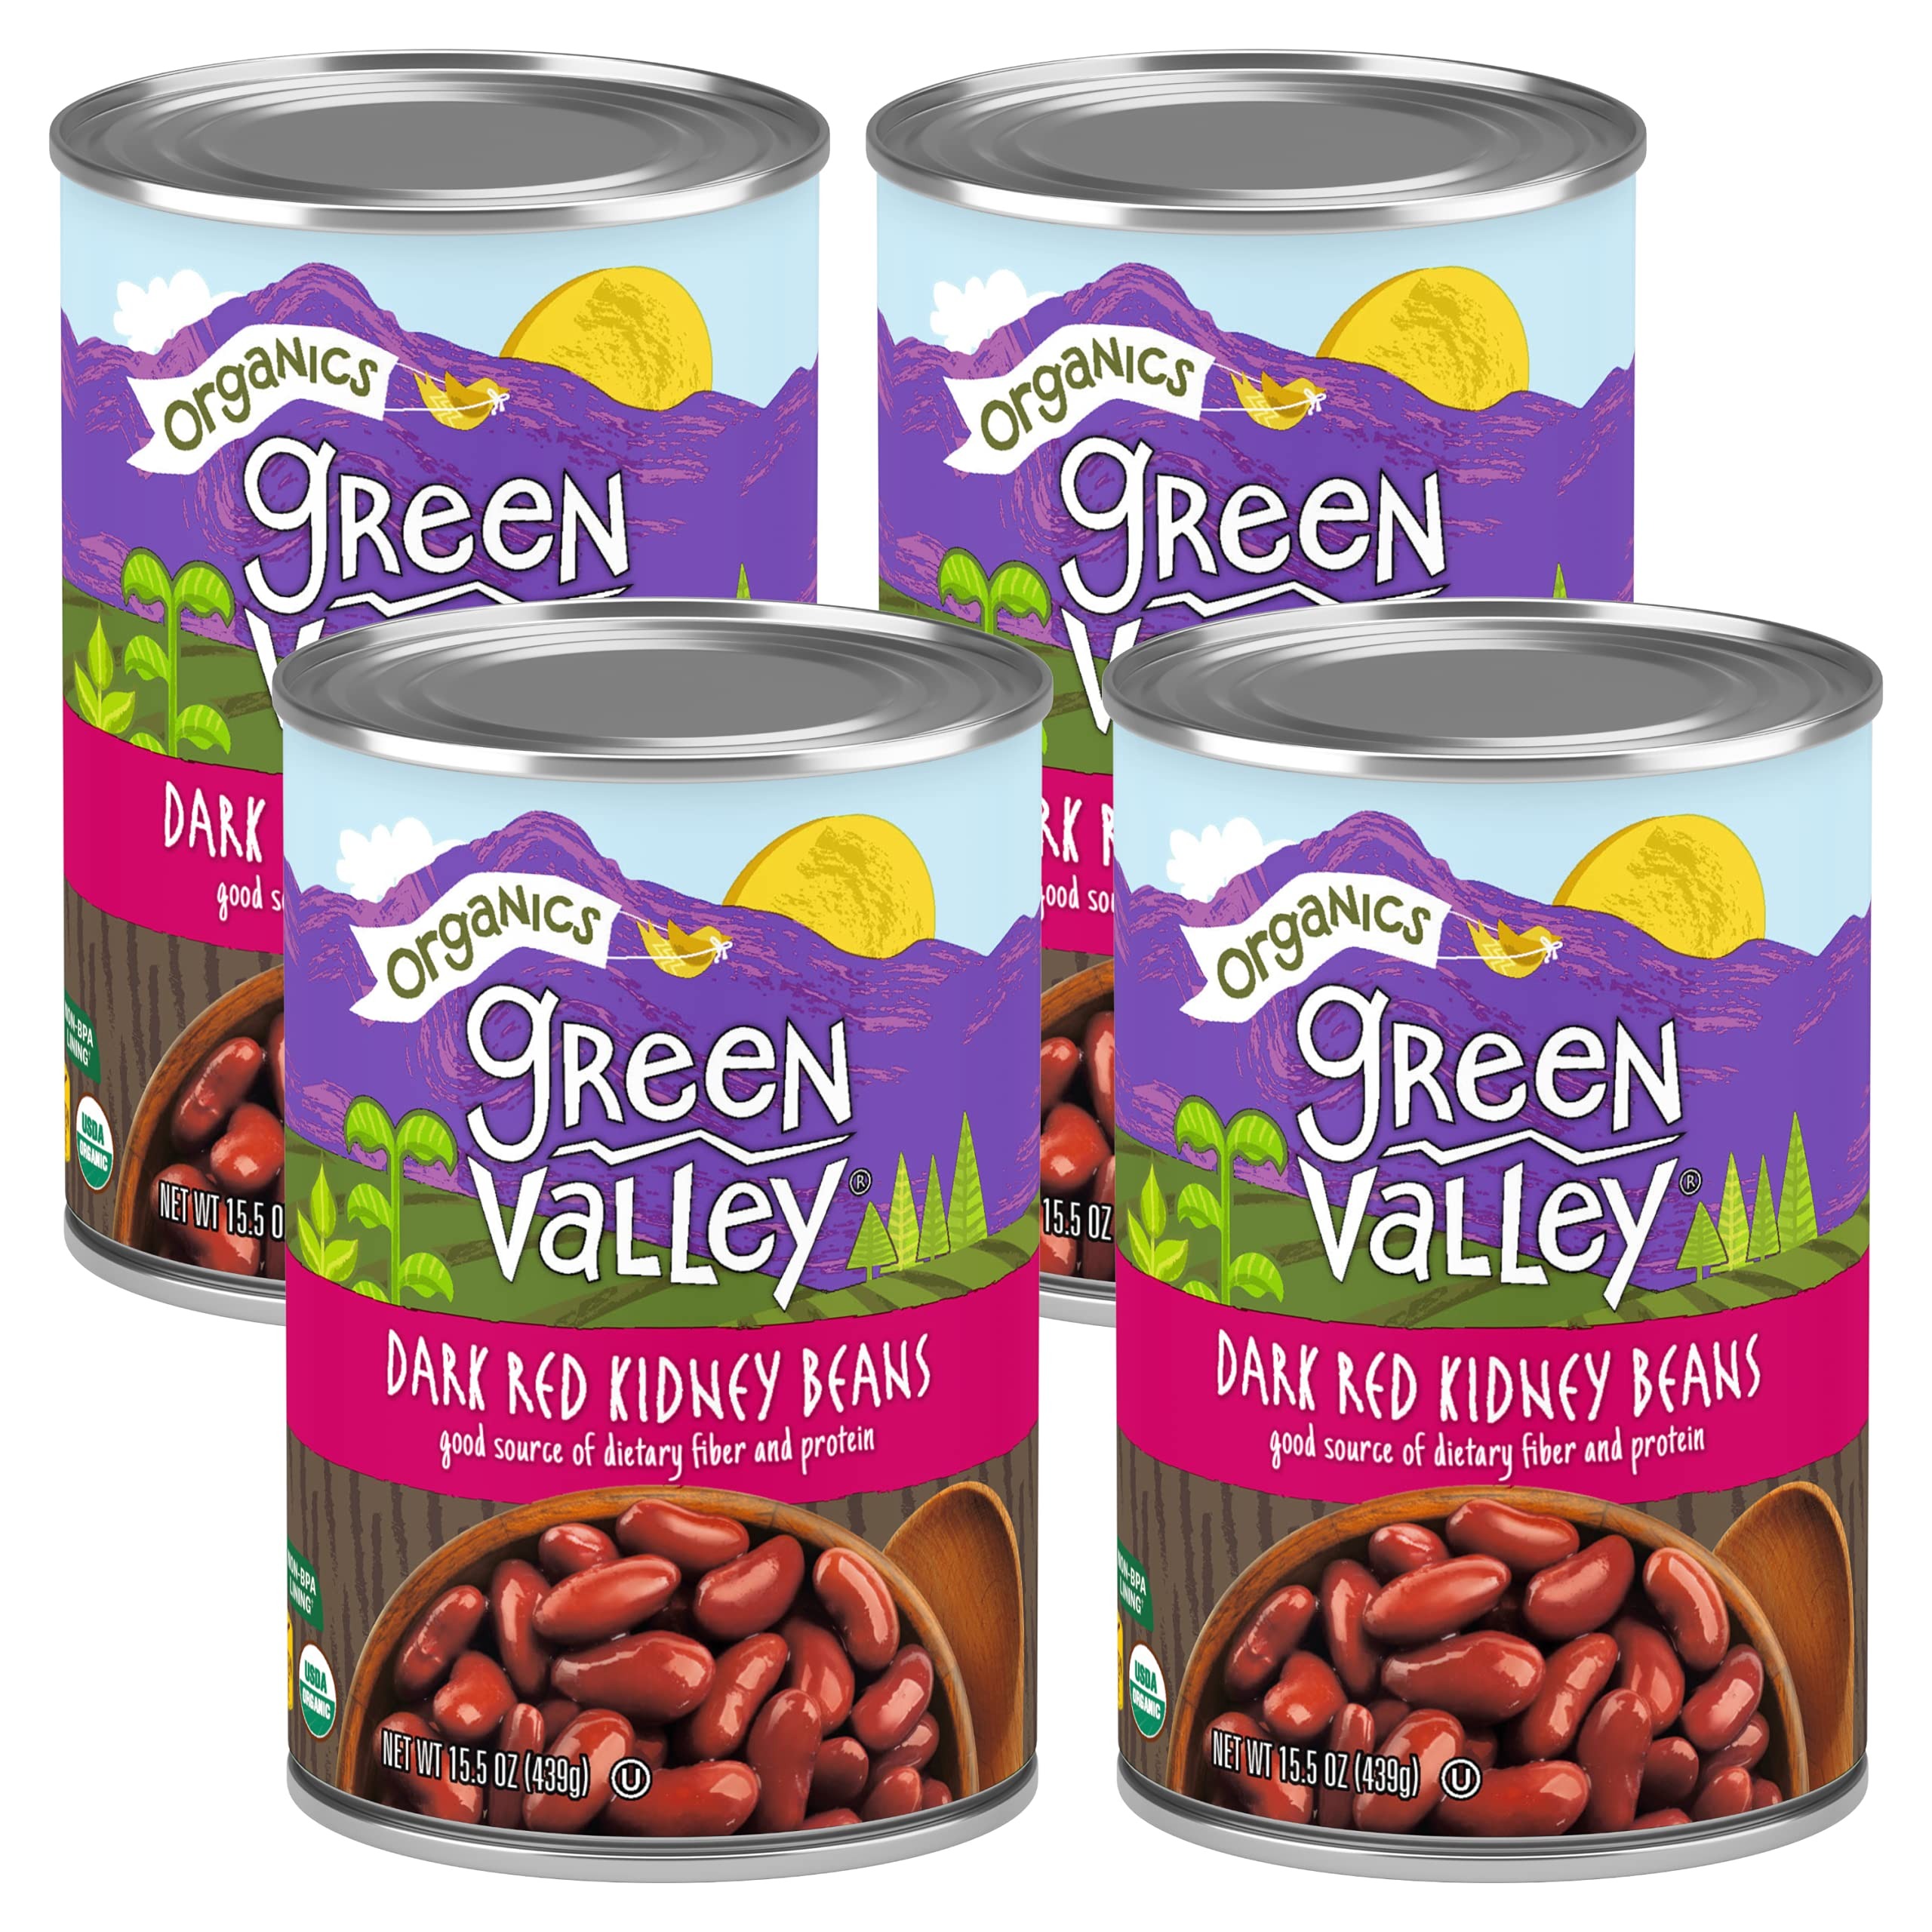
Item Name: Green Valley Organics Dark Red Kidney Beans | Certified Organic | Deliciously Mild Taste and Firm Texture | Dark Red Color | Good Source of Dietary Fiber & Protein | 15.5 oz can (Pack of 4)
Bullet Point 1: USDA ORGANIC: Green Valley Organics Red Kidney Beans are certified USDA organic, and gluten free – sealed fresh in a non-BPA liner can so you can enjoy these dark red kidney beans at their very best.
Bullet Point 2: SIMPLE & DELICIOUS: Green Valley Organics Dark Red Kidney Beans may have simple ingredients - just organic kidney beans and water; but they’re packed with bold flavor that indicates high quality. Perfect for all your favorite recipes!
Bullet Point 3: GREAT SOURCE OF FIBER & FOLATE: Green Valley Organics Red Kidney Beans are an excellent source of fiber and folate (Vitamin B9). That’s a whole lot of healthy in every bite, for everyone.
Bullet Point 4: PLANT BASED PROTEIN: Dark Red Kidney Beans are packed with plant based protein to power your whole day – perfect for living a healthy lifestyle and a great addition for those following a plant based diet.
Bullet Point 5: Green Valley Organics Red Kidney Beans are packaged in recyclable steel cans made with Non-BPA lining (can lining not intentionally made with BPA). Certified Organic. Patiently and conveniently waiting in your cupboard for your enjoyment - Green Valley Organics Red Kidney Beans are Ready-to-Eat!
Product Description: Green Valley Organics Red Kidney Beans are certified USDA organic and gluten free – sealed fresh in a non-BPA liner can so you can enjoy these dark red kidney beans at their very best. Green Valley Organics Dark Red Kidney Beans may have simple ingredients - just organic kidney beans and water; but they’re packed with bold flavor that indicates high quality. Perfect for all your favorite recipes! Green Valley Organics Red Kidney Beans are an excellent source of fiber and folate (Vitamin B9). That’s a whole lot of healthy in every bite, for everyone. Dark Red Kidney Beans are packed with plant based protein to power your whole day – perfect for living a healthy lifestyle and a great addition for those following a plant based diet.
Value: 62.0
Unit: Ounce

Price: 28.05